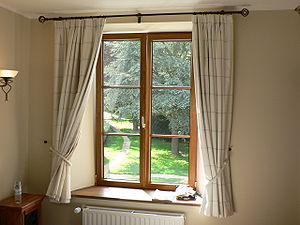
Gardin
Et vindue med gardiner
Et gardin er et stykke stof som hænges i et vindue for at blokere lys og/eller muligheden for at kigge ind.